Stand-up meeting

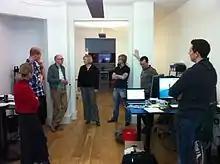
A stand-up meeting

Some software development methodologies envision daily team meetings to make commitments to team members. The daily commitments allow participants to know about potential challenges as well as to coordinate efforts to resolve difficult or time-consuming issues. The stand-up has particular value in agile software development processes, such as scrum or Kanban, but can be utilized in context of any software-development methodology.